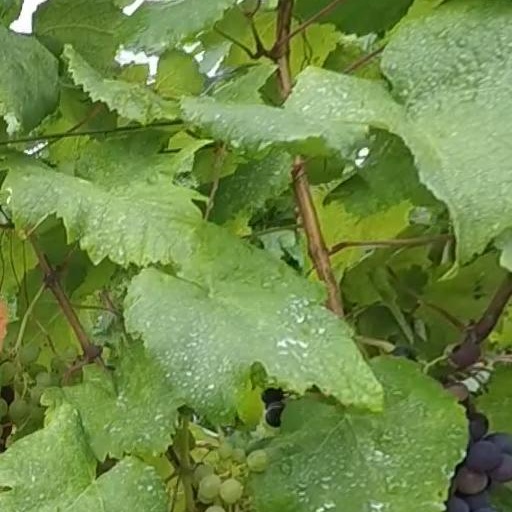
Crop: grape